Helen M. Gougar

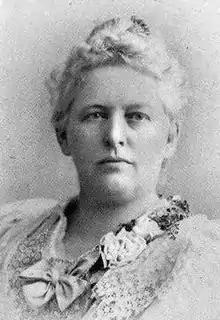
Gougar in 1902

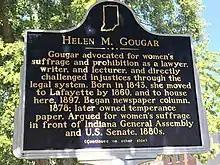

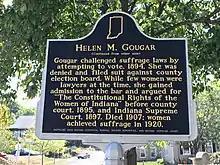

Helen M. Gougar (July 18, 1843 – June 6, 1907) was a lawyer, temperance and women's rights advocate, and newspaper journalist who resided in Lafayette, Indiana. Admitted to the Tippecanoe County, Indiana, bar in 1895 to present a "test" case, she was among the first women lawyers in the county. In 1897 she became one of the first women to argue a case before the Indiana Supreme Court. Gougar attracted attention for arguing a case for her right to vote in the 1894 elections. In addition to her advocacy work, Gougar became a public speaker and frequently campaigned to elect politicians who shared her views on women's suffrage and prohibition. She was the President for the Indiana Woman's Suffrage Association. An Indiana historical marker, dedicated in 2014, honors her efforts to secure voting rights for women.